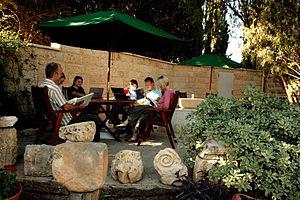
Le Deutsches Evangelisches Institut für Altertumswissenschaft des Heiligen Landes, fondé en 1900, est un institut biblique et archéologique au Proche-Orient. Unité de recherche de l'Institut archéologique allemand, il est établi sur deux sites, à Jérusalem en Israël et Amman en Jordanie.